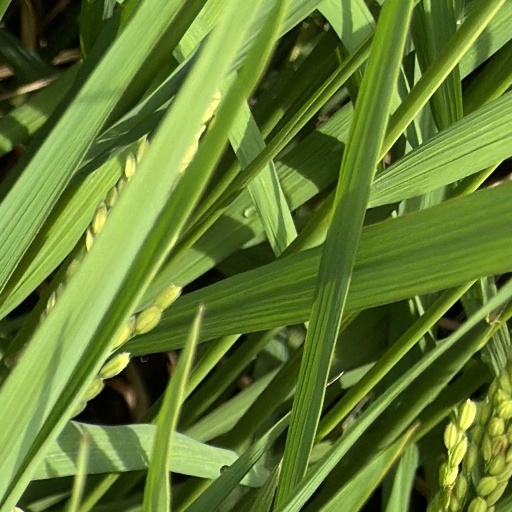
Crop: rice